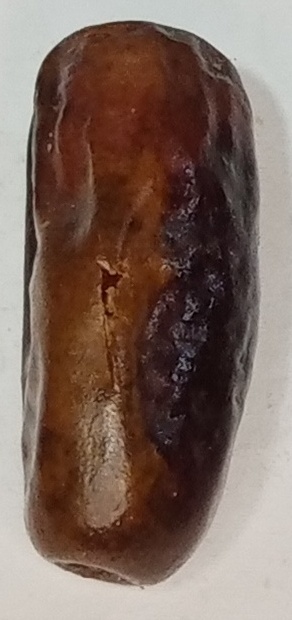
Variety: gajar
Size: small
Grade: grade-2